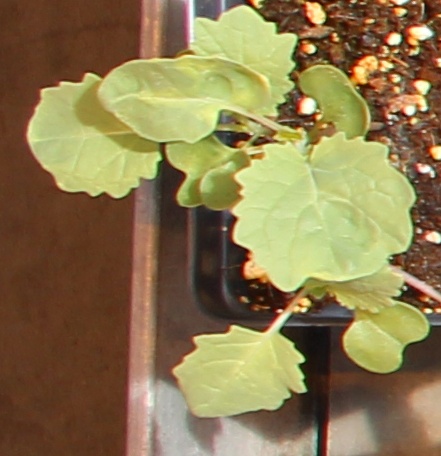
Label: Canola